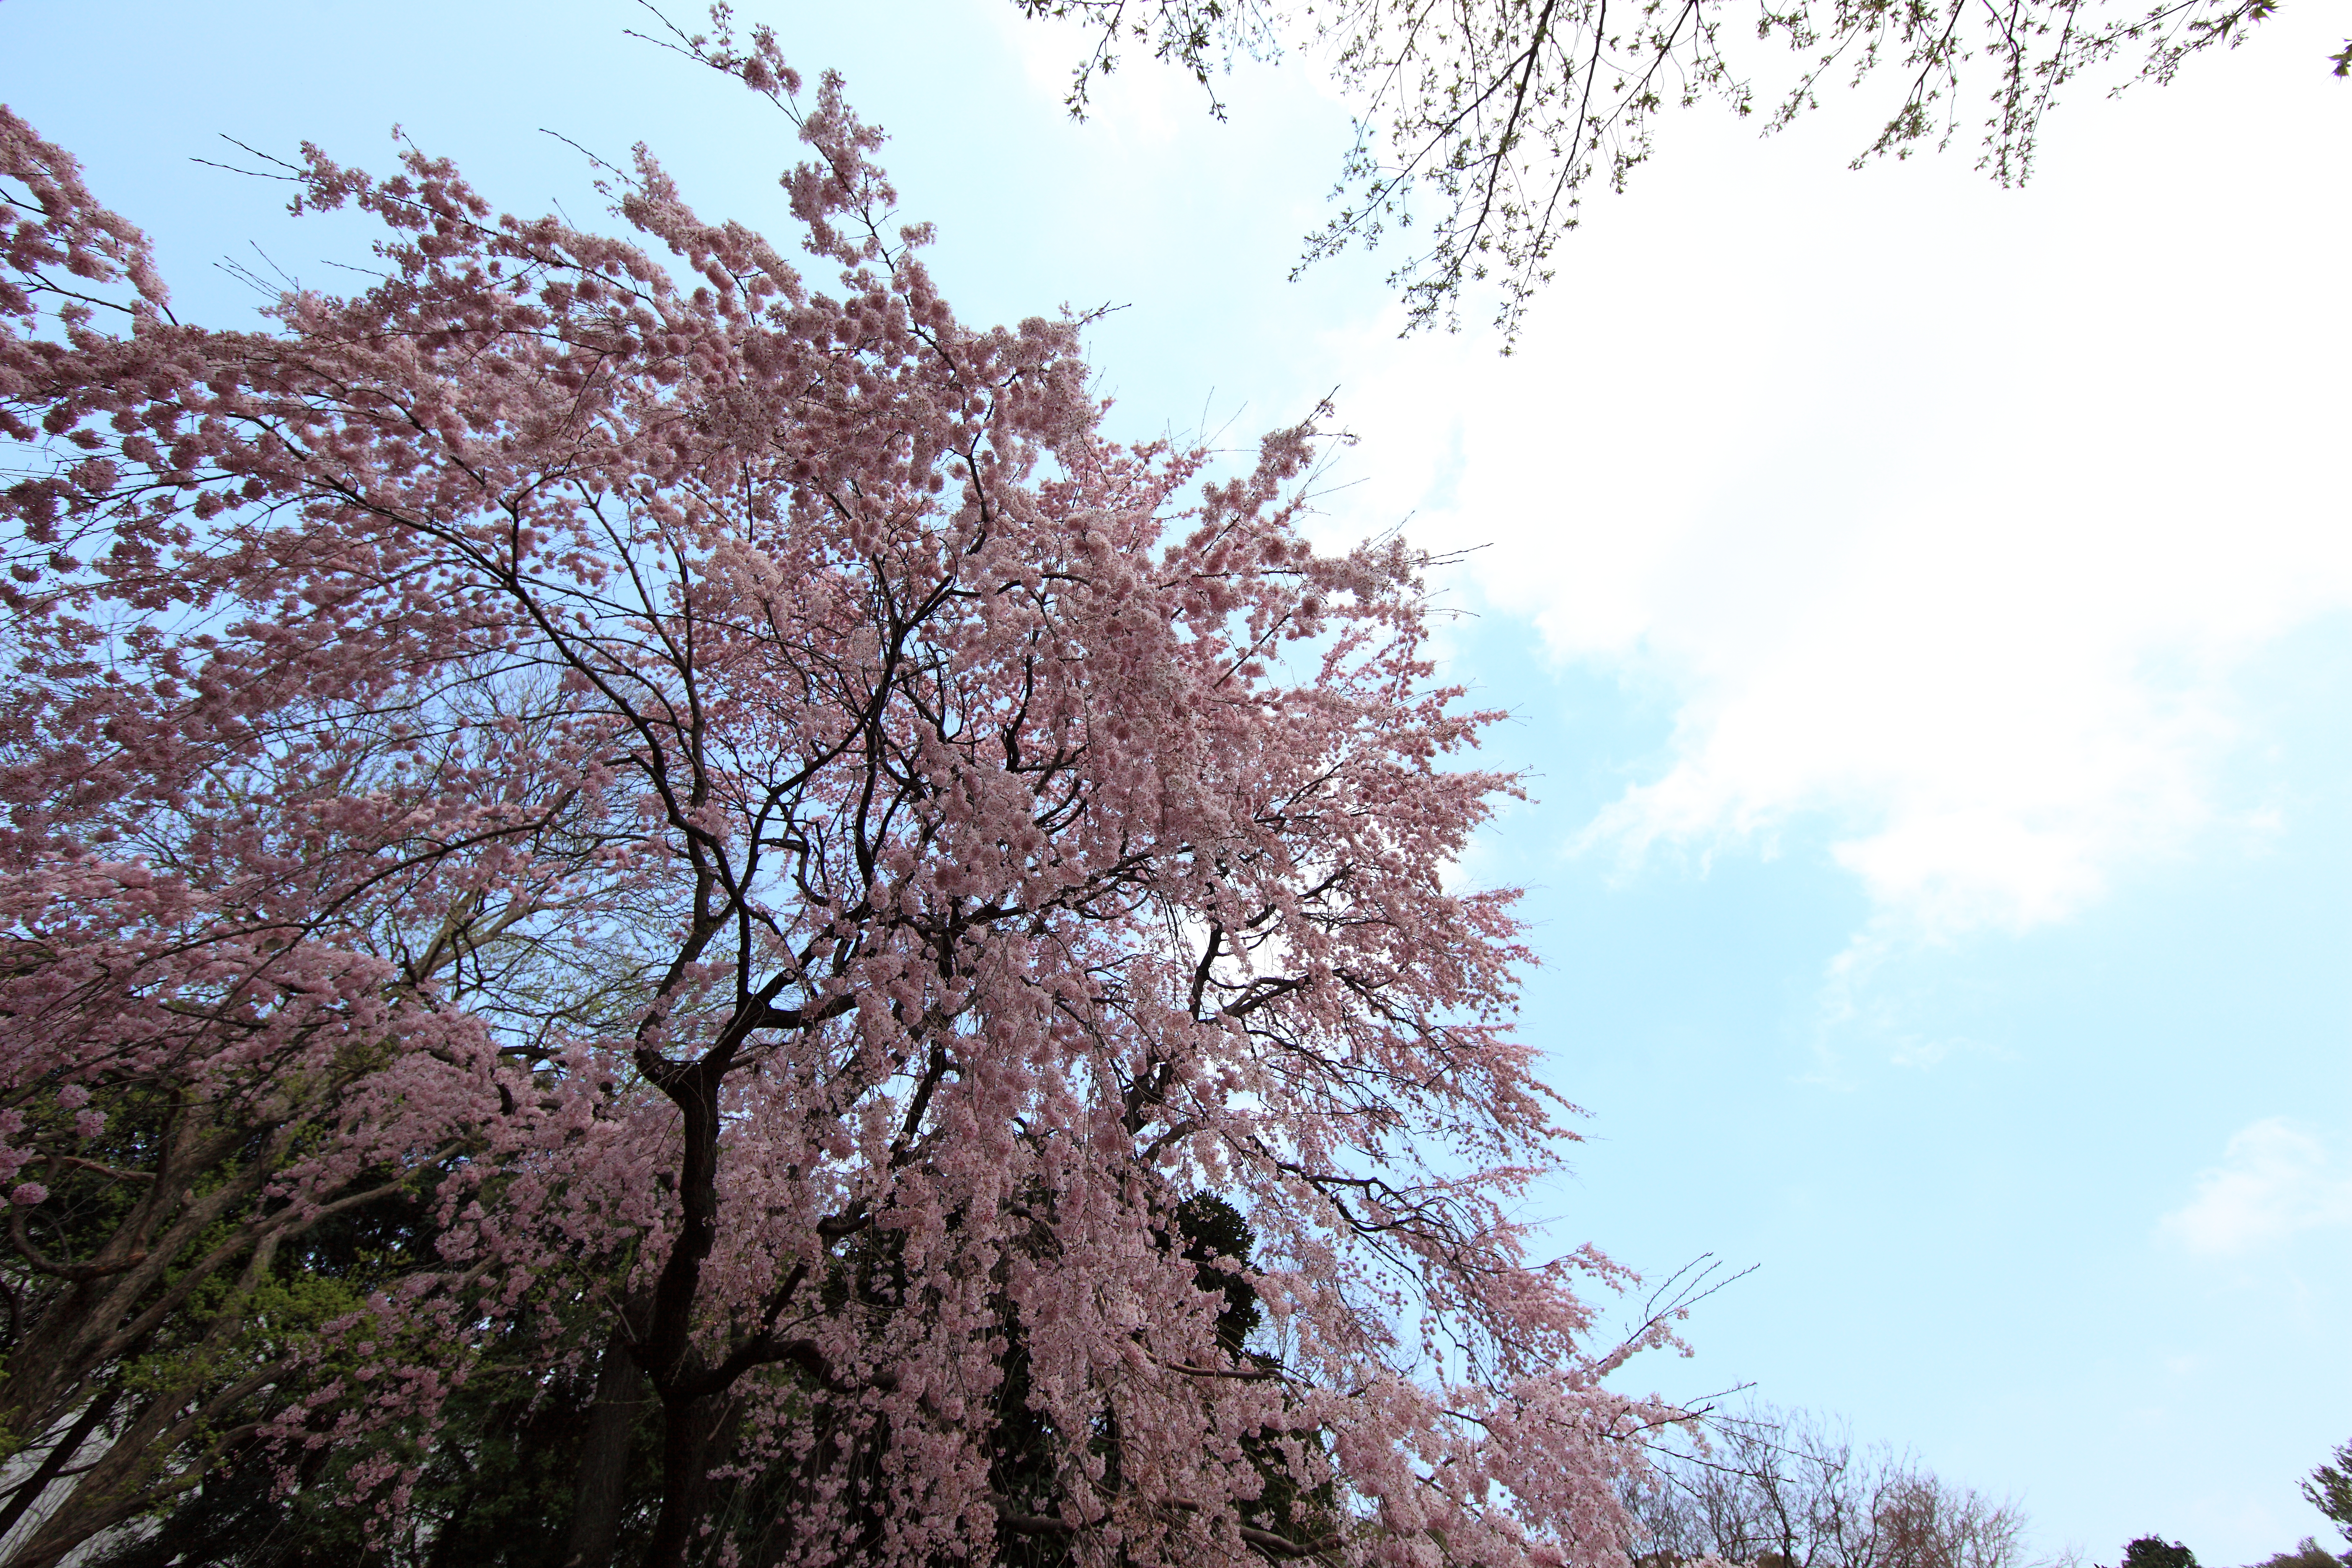
tree, branch, blossom, plant, sky, flower, spring, high, cherry blossom, tokyo, 5d, sakura, hires, markii, hi, res, resolution, cherryblossoms, tokyonationalmuseum, taitoh, woody plant